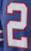
Number: 2